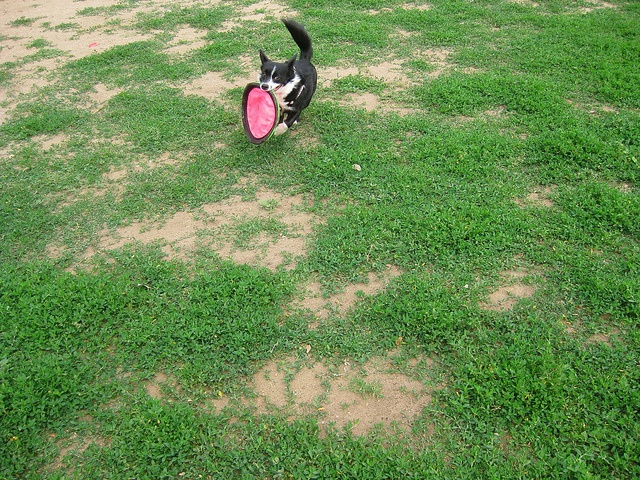
A dog carrying a flying disc in its mouth.
A small dog in a field with a Frisbee.
A dog carries something in his mouth on a clover field
a dog with a frisbee in its mouth running in a field
A dog running across grass with a toy in its mouth.